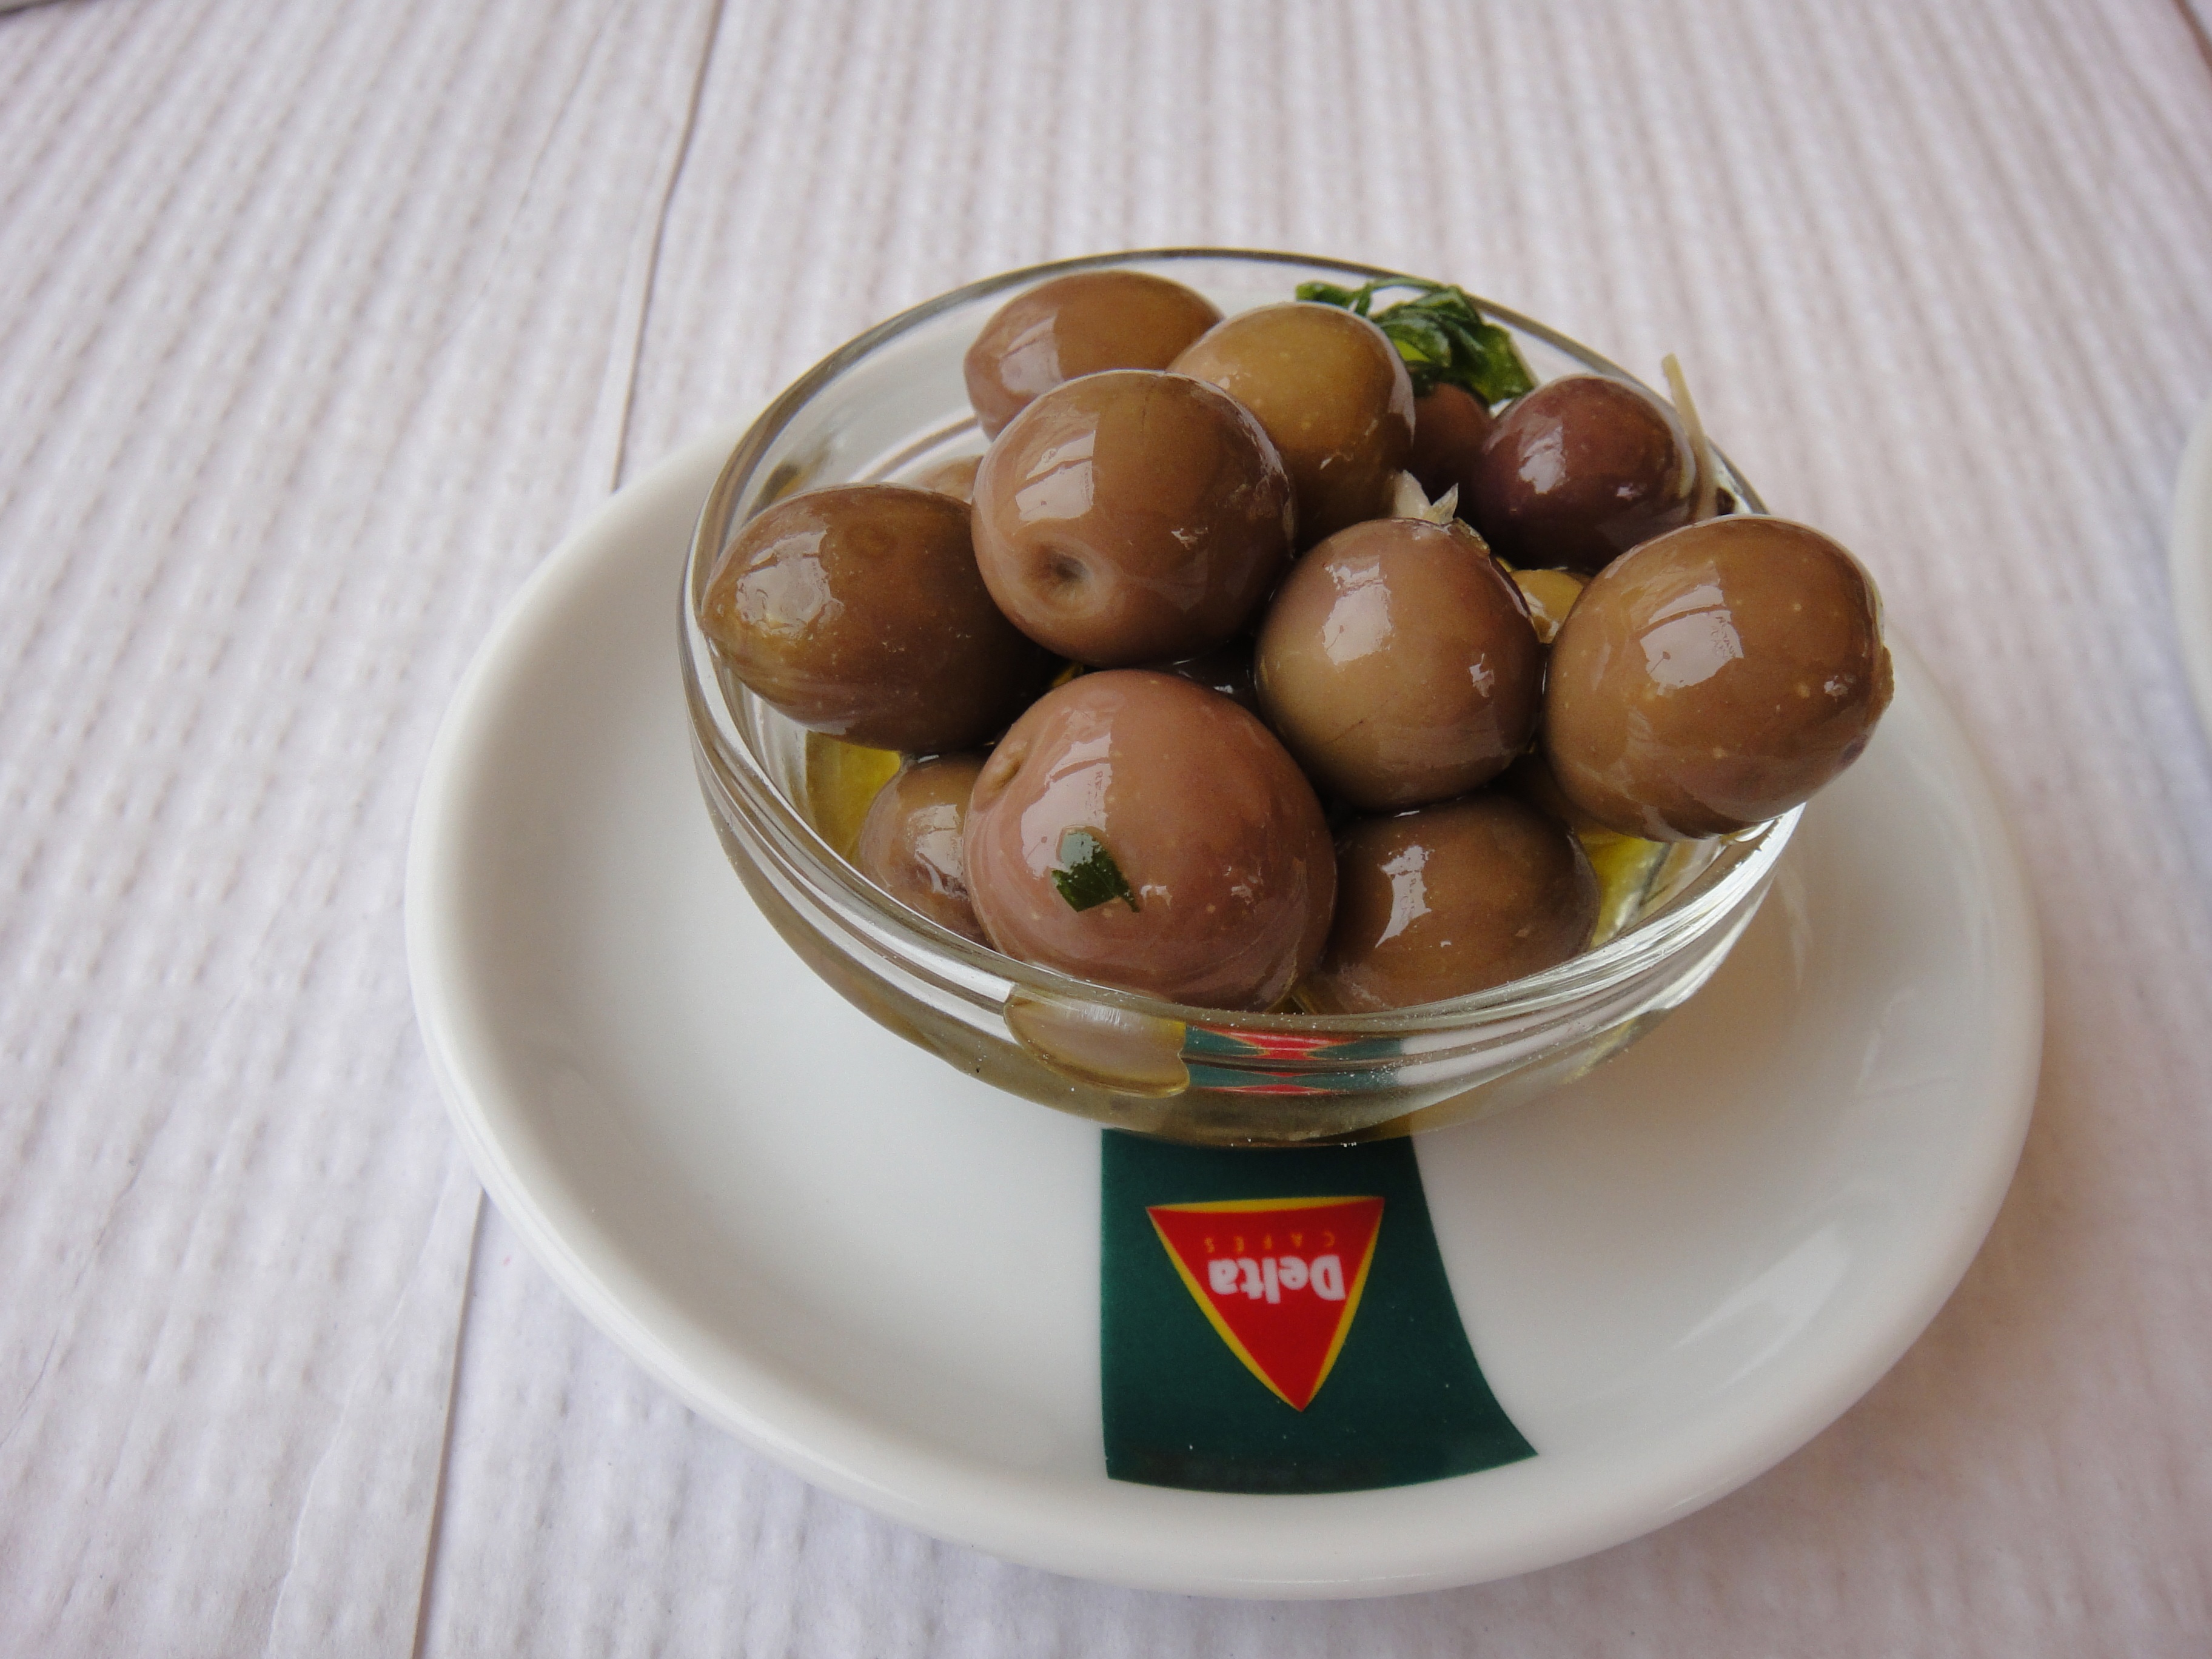
plant, fruit, dish, meal, food, produce, dessert, cuisine, tapas, olivas, olives, appetizer, flowering plant, land plant